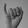
ASL letter: I